Censorship in Italy

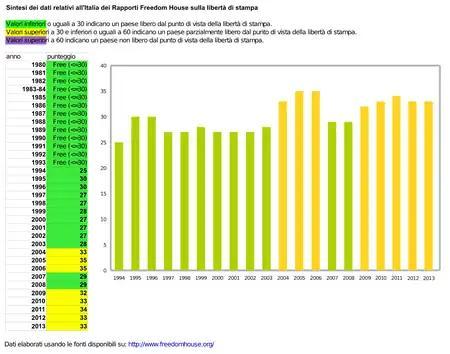
Freedom House report (summary)

Before 2004, in the "Freedom of the Press" report, published by the American organization Freedom House, Italy had always been classified as "Free" (regarding the freedom of the press). In 2004, it was demoted to "Partly Free", due to "20 years of failed political administration", the "controversial Gasparri's Law of 2003" and the "possibility for prime minister to influence the RAI (Italian state-owned Radio-Television), a conflict of interests among the most blatant in the World".